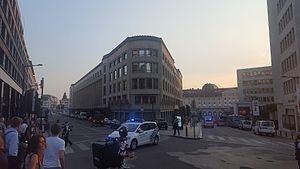
L'attentat à la gare de Bruxelles-Central est une attaque terroriste islamiste avortée, s'étant déroulée dans la Gare Centrale de Bruxelles le mardi 20 juin 2017 vers 20h44.